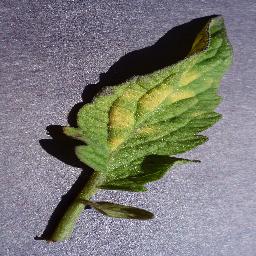
Label: Tomato___Leaf_Mold